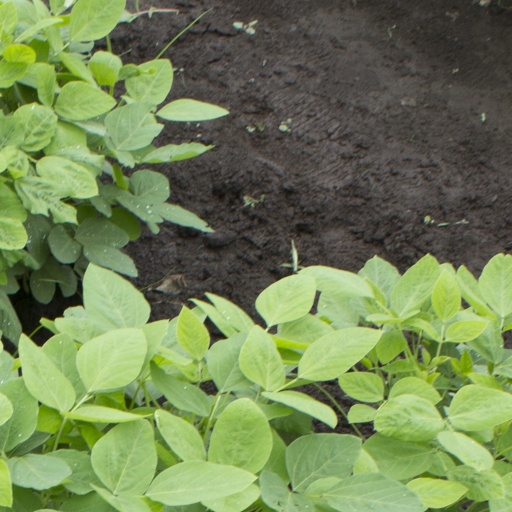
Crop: soybean